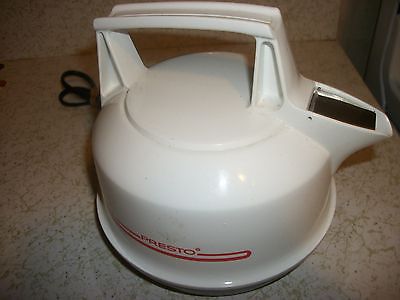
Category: kettle